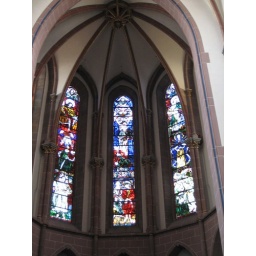
Stained glass window 3 in Herz Jesu church